Union Station (Nashville)

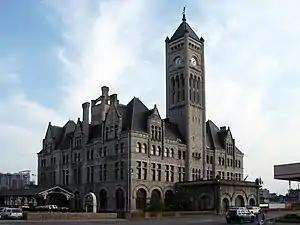
The former Union Station, converted to a hotel, seen in 2008

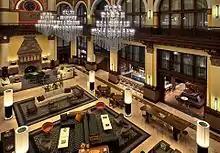
Hotel lobby and chandeliers

Nashville's Union Station is a former railroad terminal designed by Henry Hobson Richardson and Richard Montfort that was constructed beginning in 1898 and officially opened over two years later in 1900. Montfort - an engineer of the Louisville and Nashville Railroad (L&N) - spent several years planning the building's construction, and it is now known for its striking Romanesque Revival architecture that stands out from other train stations of the time. At the time, Nashville was becoming a modern metropolis in the South, and the terminal was created to cater to an increasing amount of guests who used trains to reach the city. The station served passengers of multiple railroads, the most prevalent of which being the L&N and the Nashville, Chattanooga, & St. Louis Line (NC&StL).